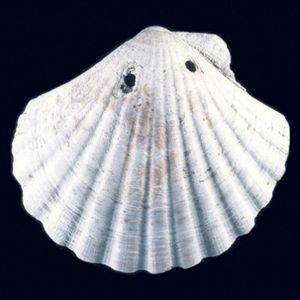
Pecten d'un pèlerin de Saint-Jacques de Compostelle.
Les pèlerins de Saint-Jacques-de-Compostelle se sont vu attribuer plusieurs noms selon les époques. Le plus connu est « Jaquet».